Halley's Comet

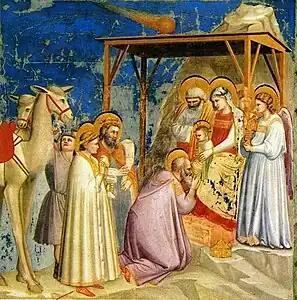
The wise men and several animals cluster around the baby Jesus, while a comet-like object streaks overhead

According to legend, Genghis Khan was inspired to turn his conquests toward Europe by the westward-seeming trajectory of the 1222 apparition. In Korea, the comet was reportedly visible during the daylight on 9 September 1222.